Saligao

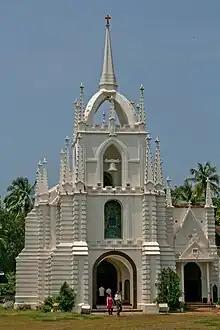

In recent years, Saligão, which is just outside the North Goa beach-belt, has seen significant concerns over the large-scale sale of ground-water from a number of wells in the village, particularly at Donvaddo. There has also been concern raised by villagers over the dumping of garbage from the coastal belt on the hillock atop the village, partly on village lands and partly on land belonging to the Calangute comunidade but very close (and overlooking) the village. On 12 December 2002, a writ petition was filed over this issue in the Goa bench of the High Court of Bombay.